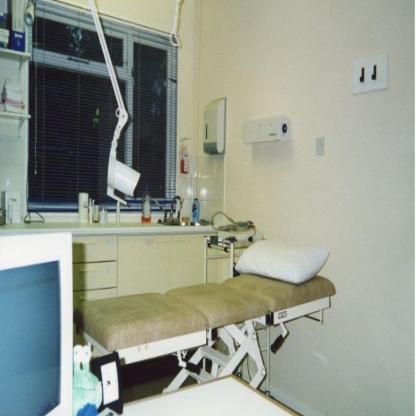
Scene: Indoor